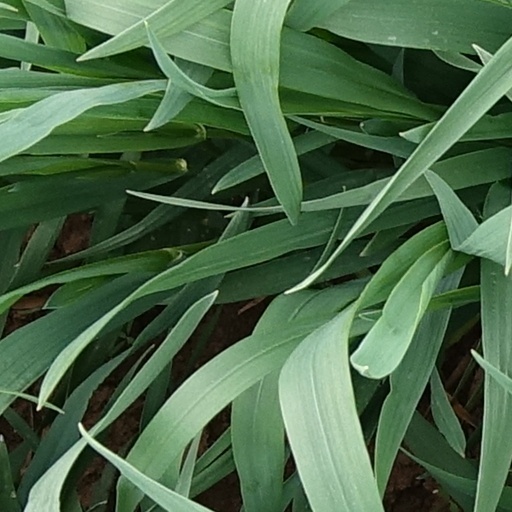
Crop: wheat